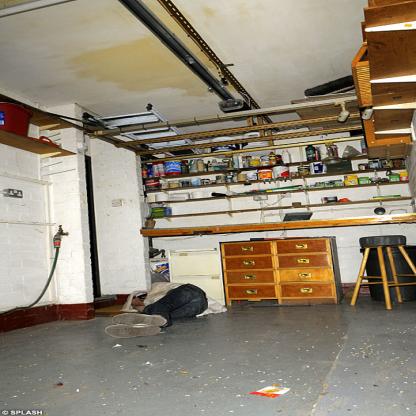
Scene: Indoor